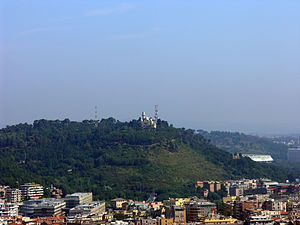
Monte Mario
Monte Mario
Monte Mario er med sine 139 meter den højeste høj i Rom. Den ligger på den nordvestlige side af byen. Navnet kommer fra Mario Mellini, en kardinal, som i midten af det 15. århundrede ejede en villa der.